Main Street, USA

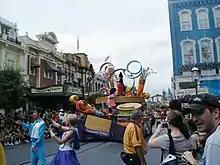
Mickey Mouse and Minnie Mouse in the Celebrate a Dream Come True Parade down Main Street, USA

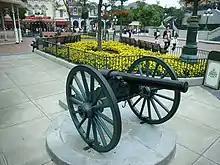
A cannon located at the Town Square of Hong Kong Disneyland

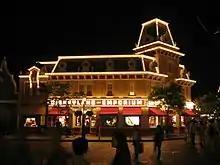
Emporium at night

Main Street, USA at Magic Kingdom Park is themed as an early-20th century American town, inspired by Walt Disney's childhood home of Marceline, Missouri. Symbolically, Main Street represents the park's "opening credits", where guests pass under the train station (the opening curtain) at left or right, then view the names of key personnel along the windows of the buildings' upper floors. Many windows bear the name of a fictional business, such as "Seven Summits Expeditions, Frank G. Wells President", with each representing a tribute to significant people connected to the Disney company and the development of the Walt Disney World Resort. It features stylistic influences from around the country. Taking its inspiration from New England to Missouri, this design is most noticeable in the four corners in the middle of Main Street, where each of the four corner buildings represents a different architectural style. There is no opera house as there is at Disneyland; instead, there is the Town Square Theatre. The second stories of all the buildings along Main Street are shorter than the first stories, and are offices for Walt Disney World management.